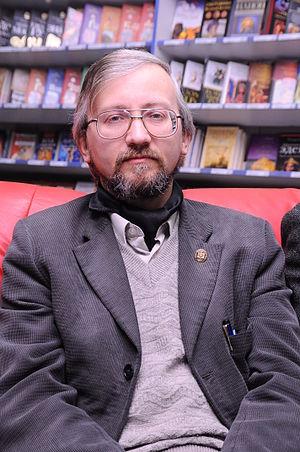
Vladislav Adolfovitch Rusanov, un écrivain Ukrainien. Русский: Владислав Адольфович Русанов — украинский писатель-фантаст, автор сериалов на русском языке. Фото сделано в Донецке во время встречи с донецкими писателями-фантастами и афтограф-сессии. Українська: Владисла́в Адо́льфович Руса́нов - український гірничий інженер, доцент кафедри технології і техніки геологорозвідувальних робіт гірничо-геологічного факультету ДонНТУ